Seal of Ohio

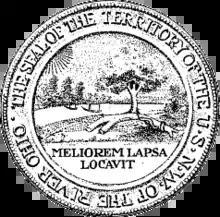
Seal of the Territory of the United States Northwest of the River Ohio Motto: ("He has planted one better than the one fallen")

Before Ohio's statehood, the territorial government of the Northwest Territory had its own seal. The United States Congress passed legislation on May 8, 1792, that directed the U.S. Secretary of State to "provide proper seals for the several and respective public offices in the [Northwest] Territories". A seal was created by the State Department to be used on official papers of the territory. The original seal was maintained by Governor Arthur St. Clair. Its first recorded use was in a proclamation made on July 26, 1788. The seal bears a Latin inscription, , "He has planted one better than the one fallen," commemorating the decline of wilderness to make way for civilization.